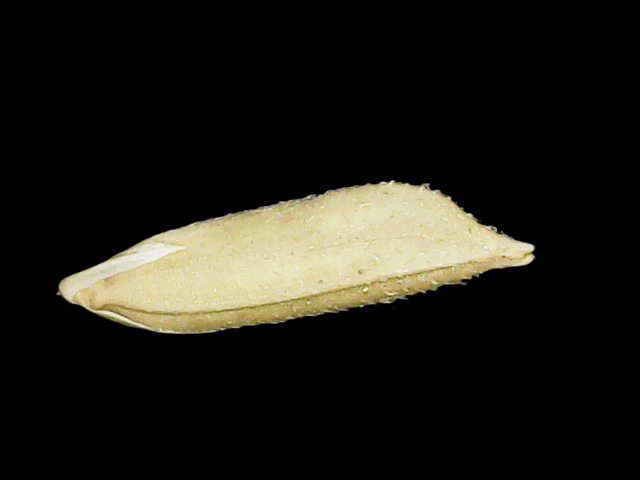
Rice variety: Binadhan07